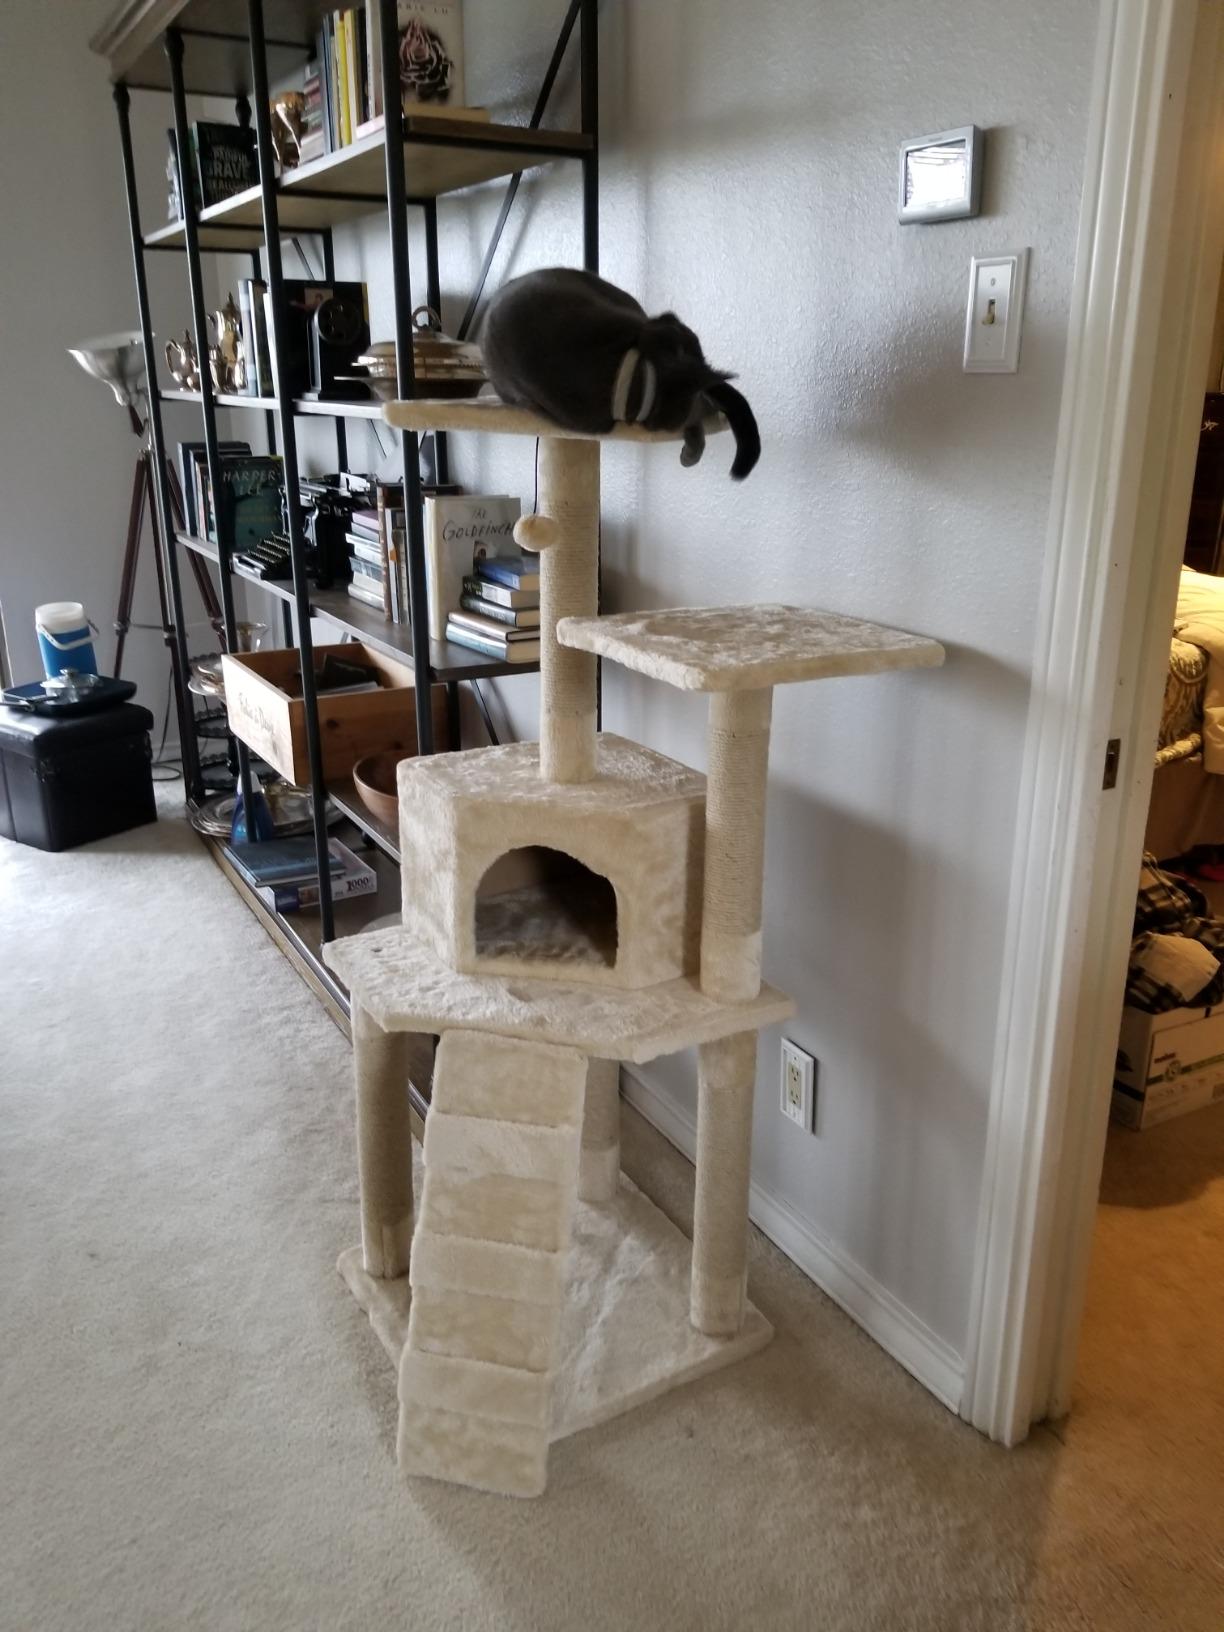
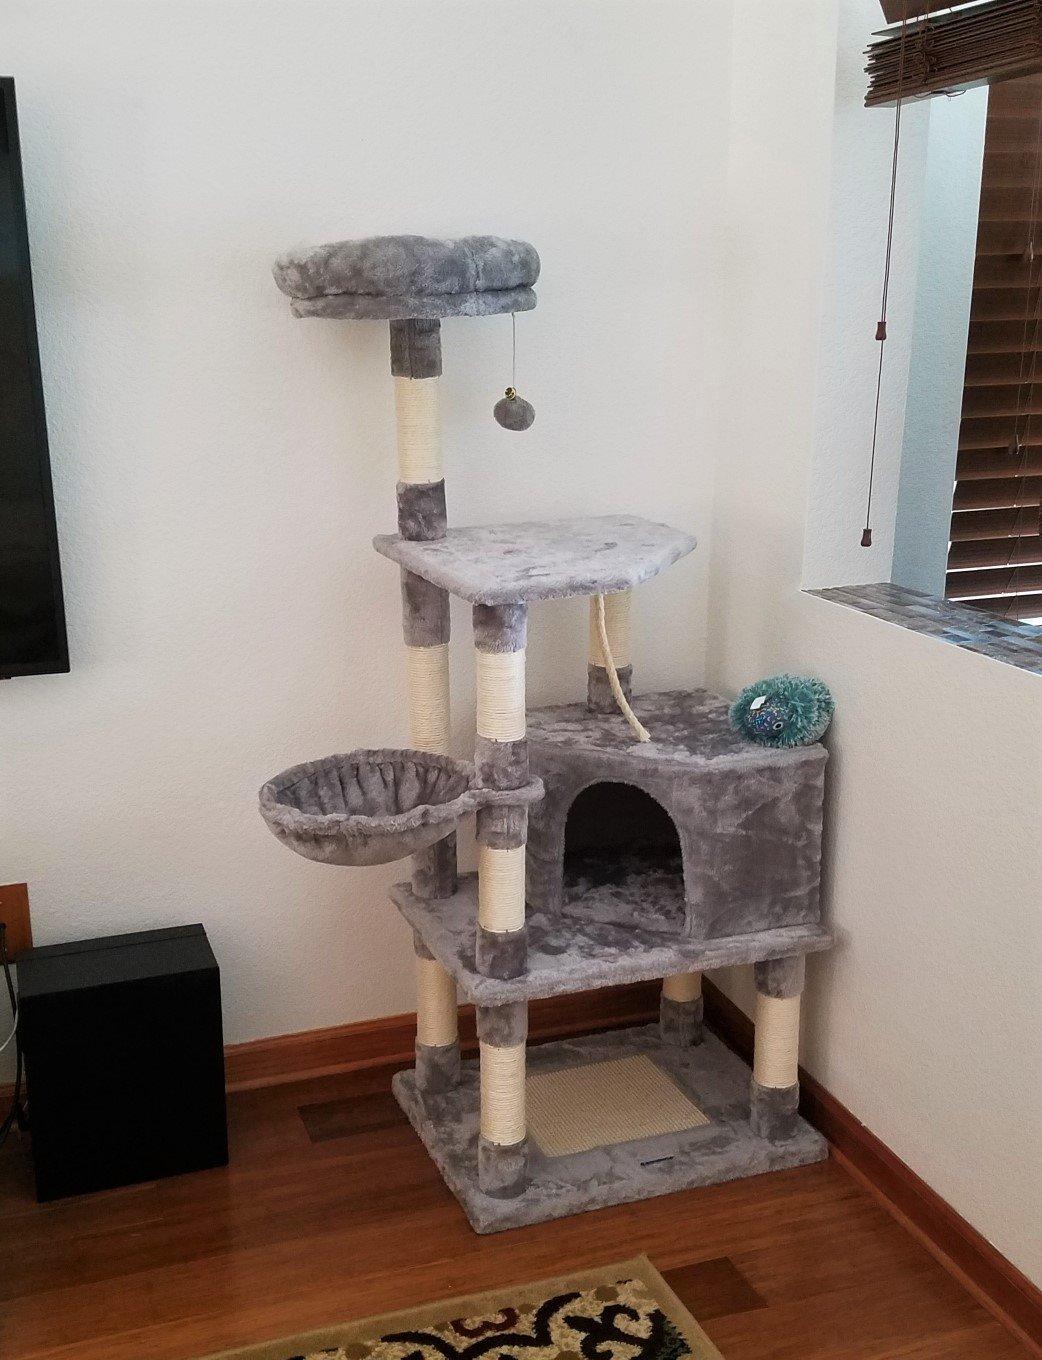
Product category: items_cat tree
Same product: no